Anthony Parker

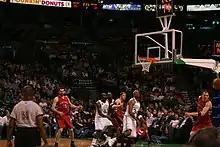
On his return to the NBA, Parker (far right) became the starting shooting guard for the Raptors.

In the 2007–08 season, Parker remained—despite the signing of Miami's Jason Kapono—the starting shooting guard for the Raptors, with rookie Jamario Moon completing the wing positions. In a season that was fraught with lengthy injuries to a number of his teammates (such as T. J. Ford and Chris Bosh), he managed to play in all 82 regular season games and ensured that Toronto made the 2008 NBA Playoffs, albeit as the sixth seed. However, the Raptors were eliminated in the first round by the Orlando Magic in five games. Parker was later named by ESPN as one of the best Euroleague players to have graced the NBA.